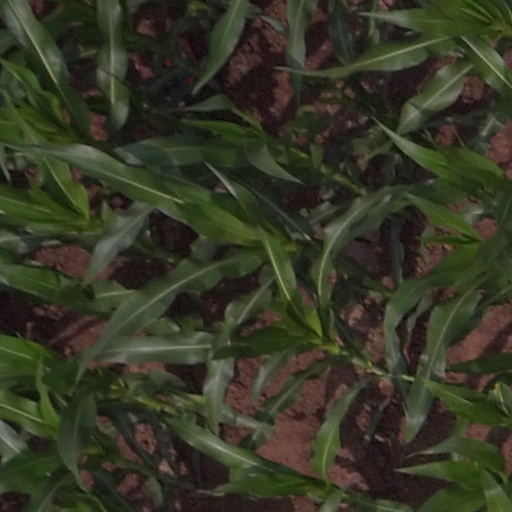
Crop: maize; corn